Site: brandenburg
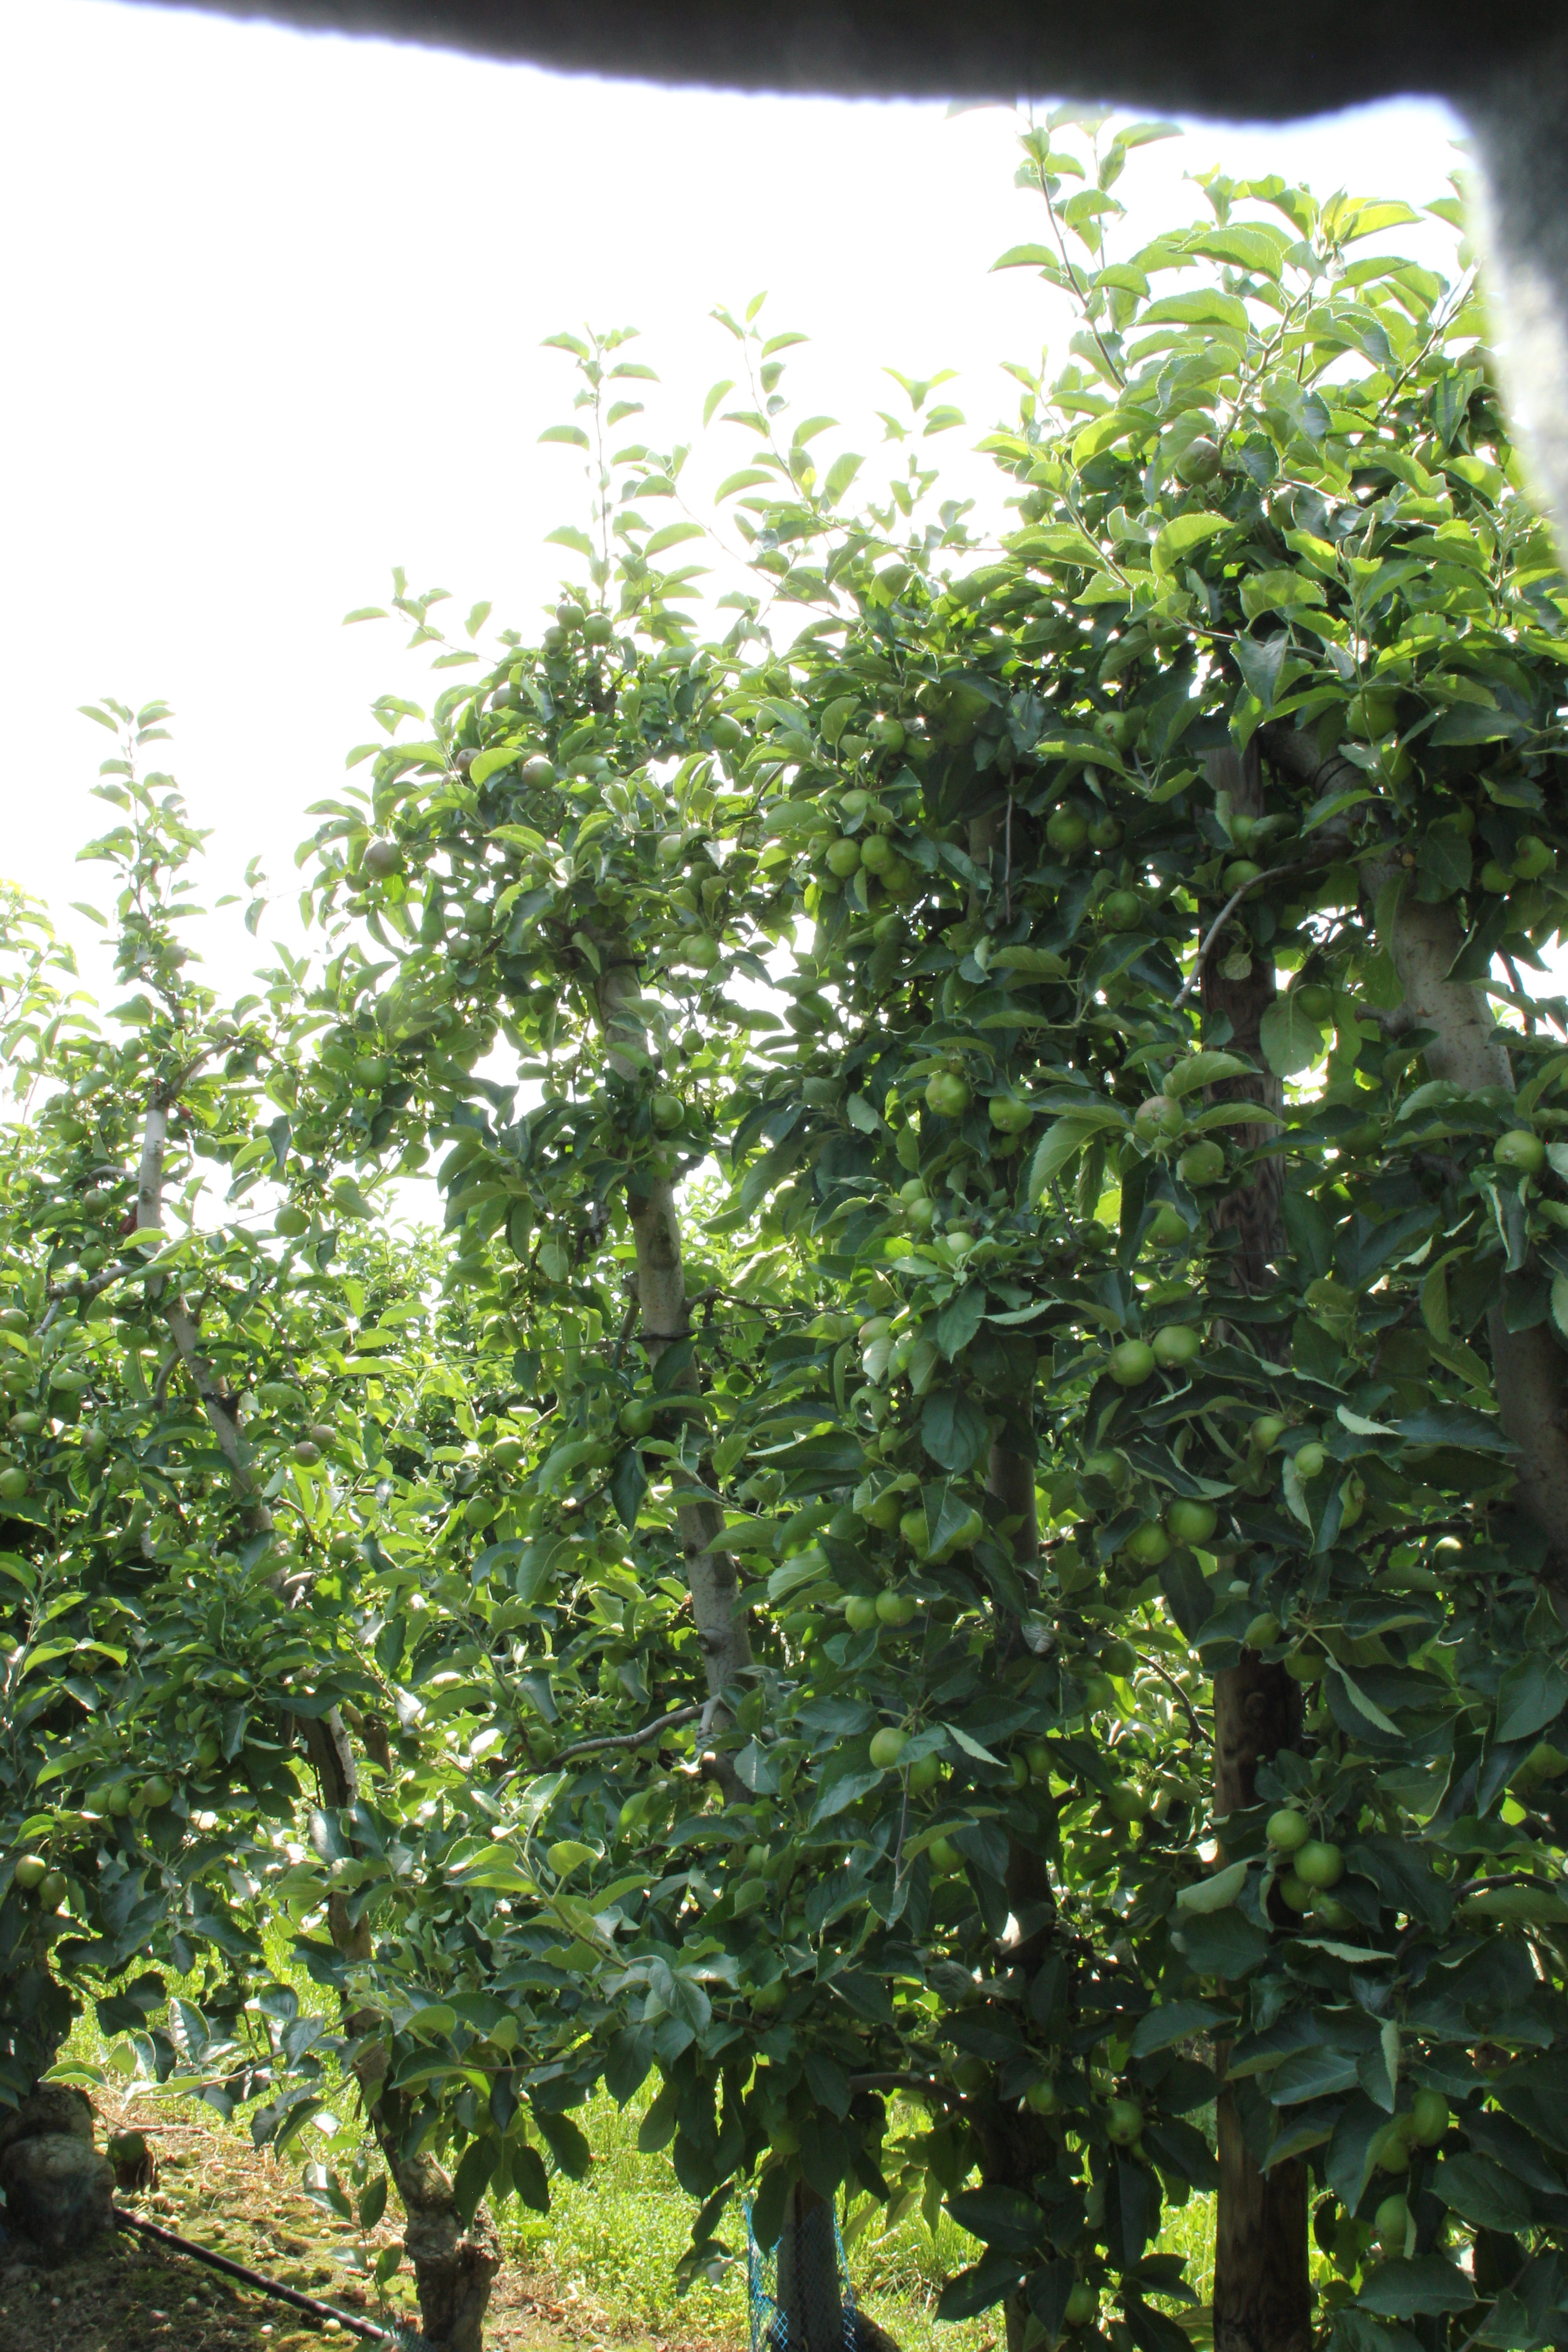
Growth stage (BBCH 74): Development of fruit